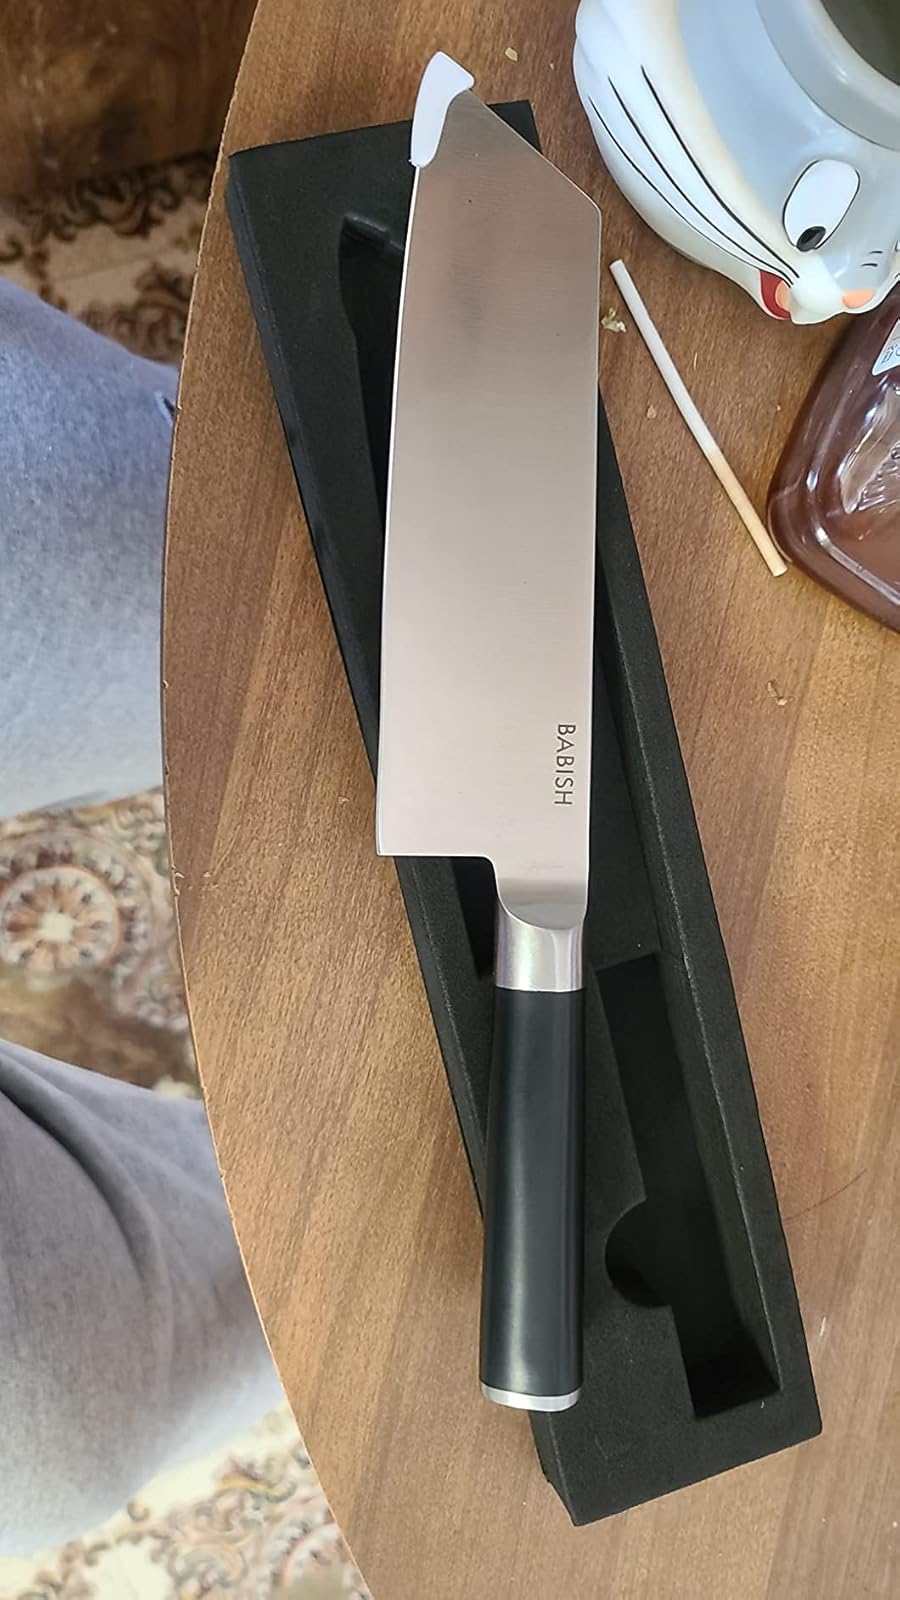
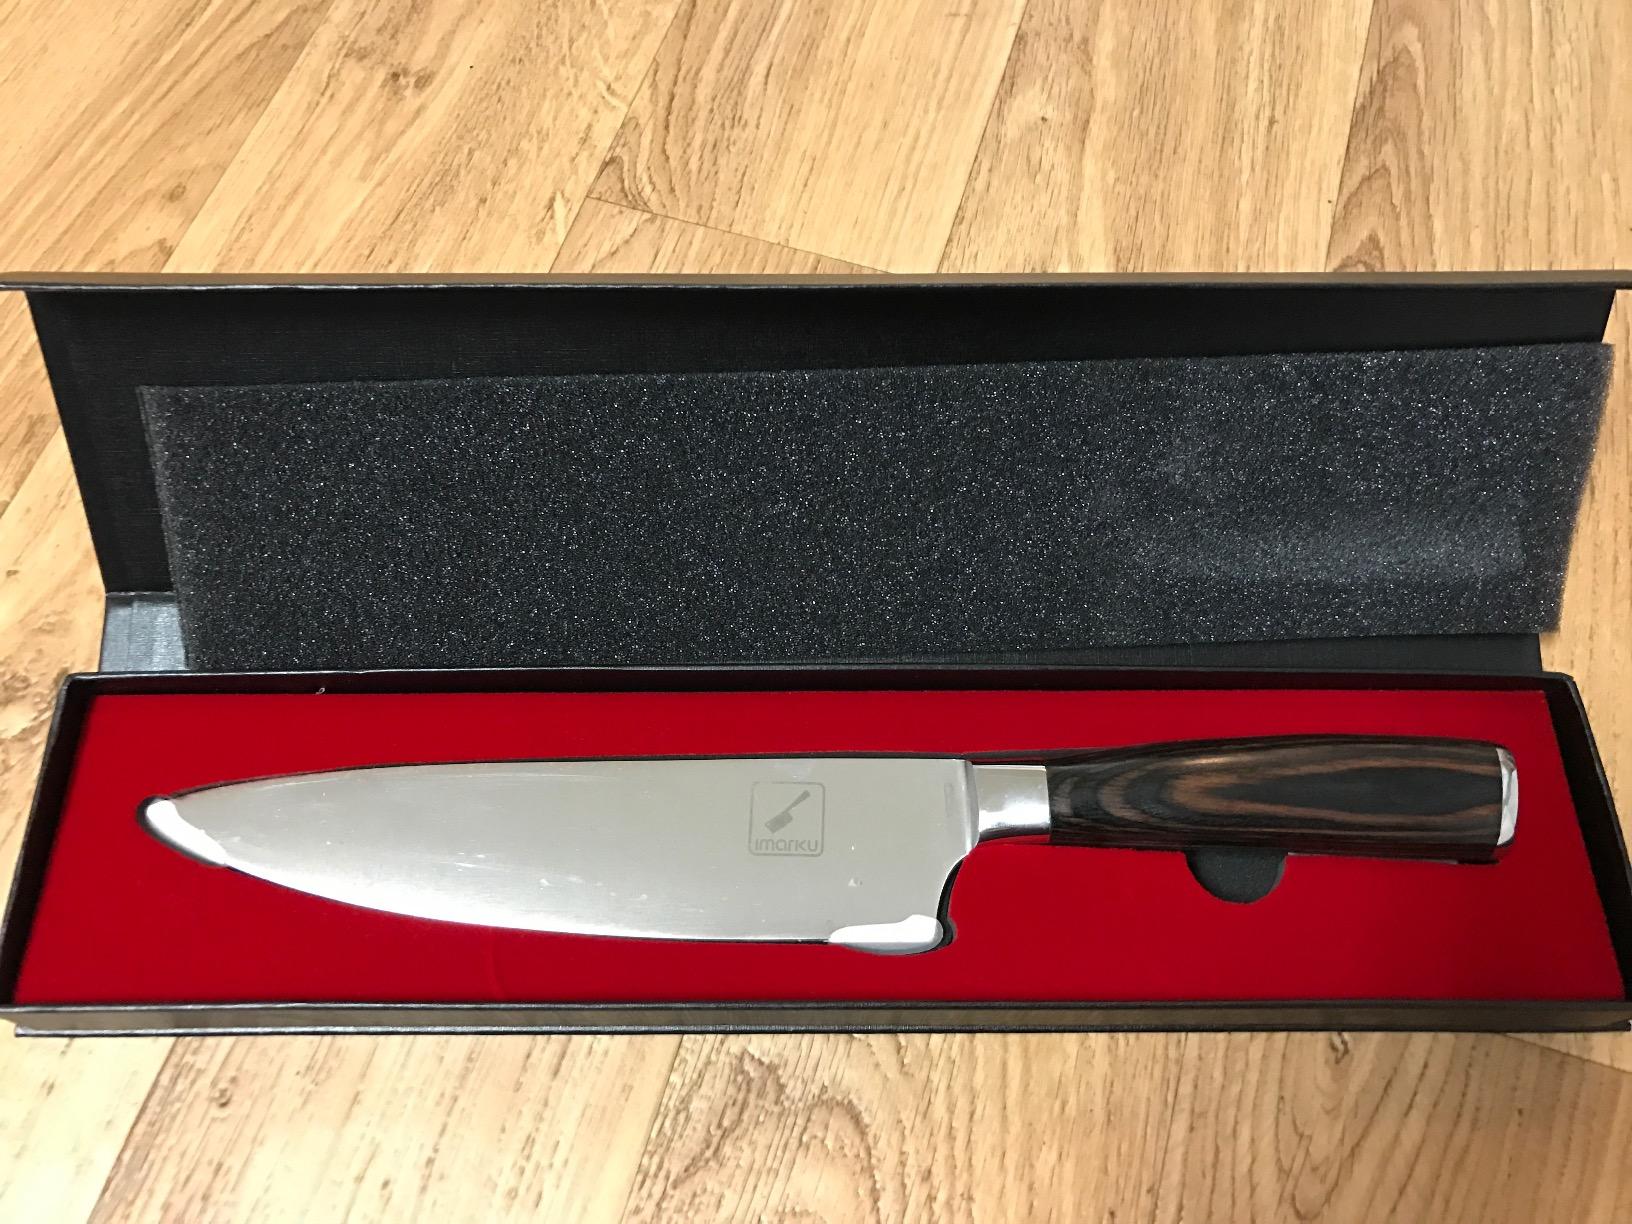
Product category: items_knife
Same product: no